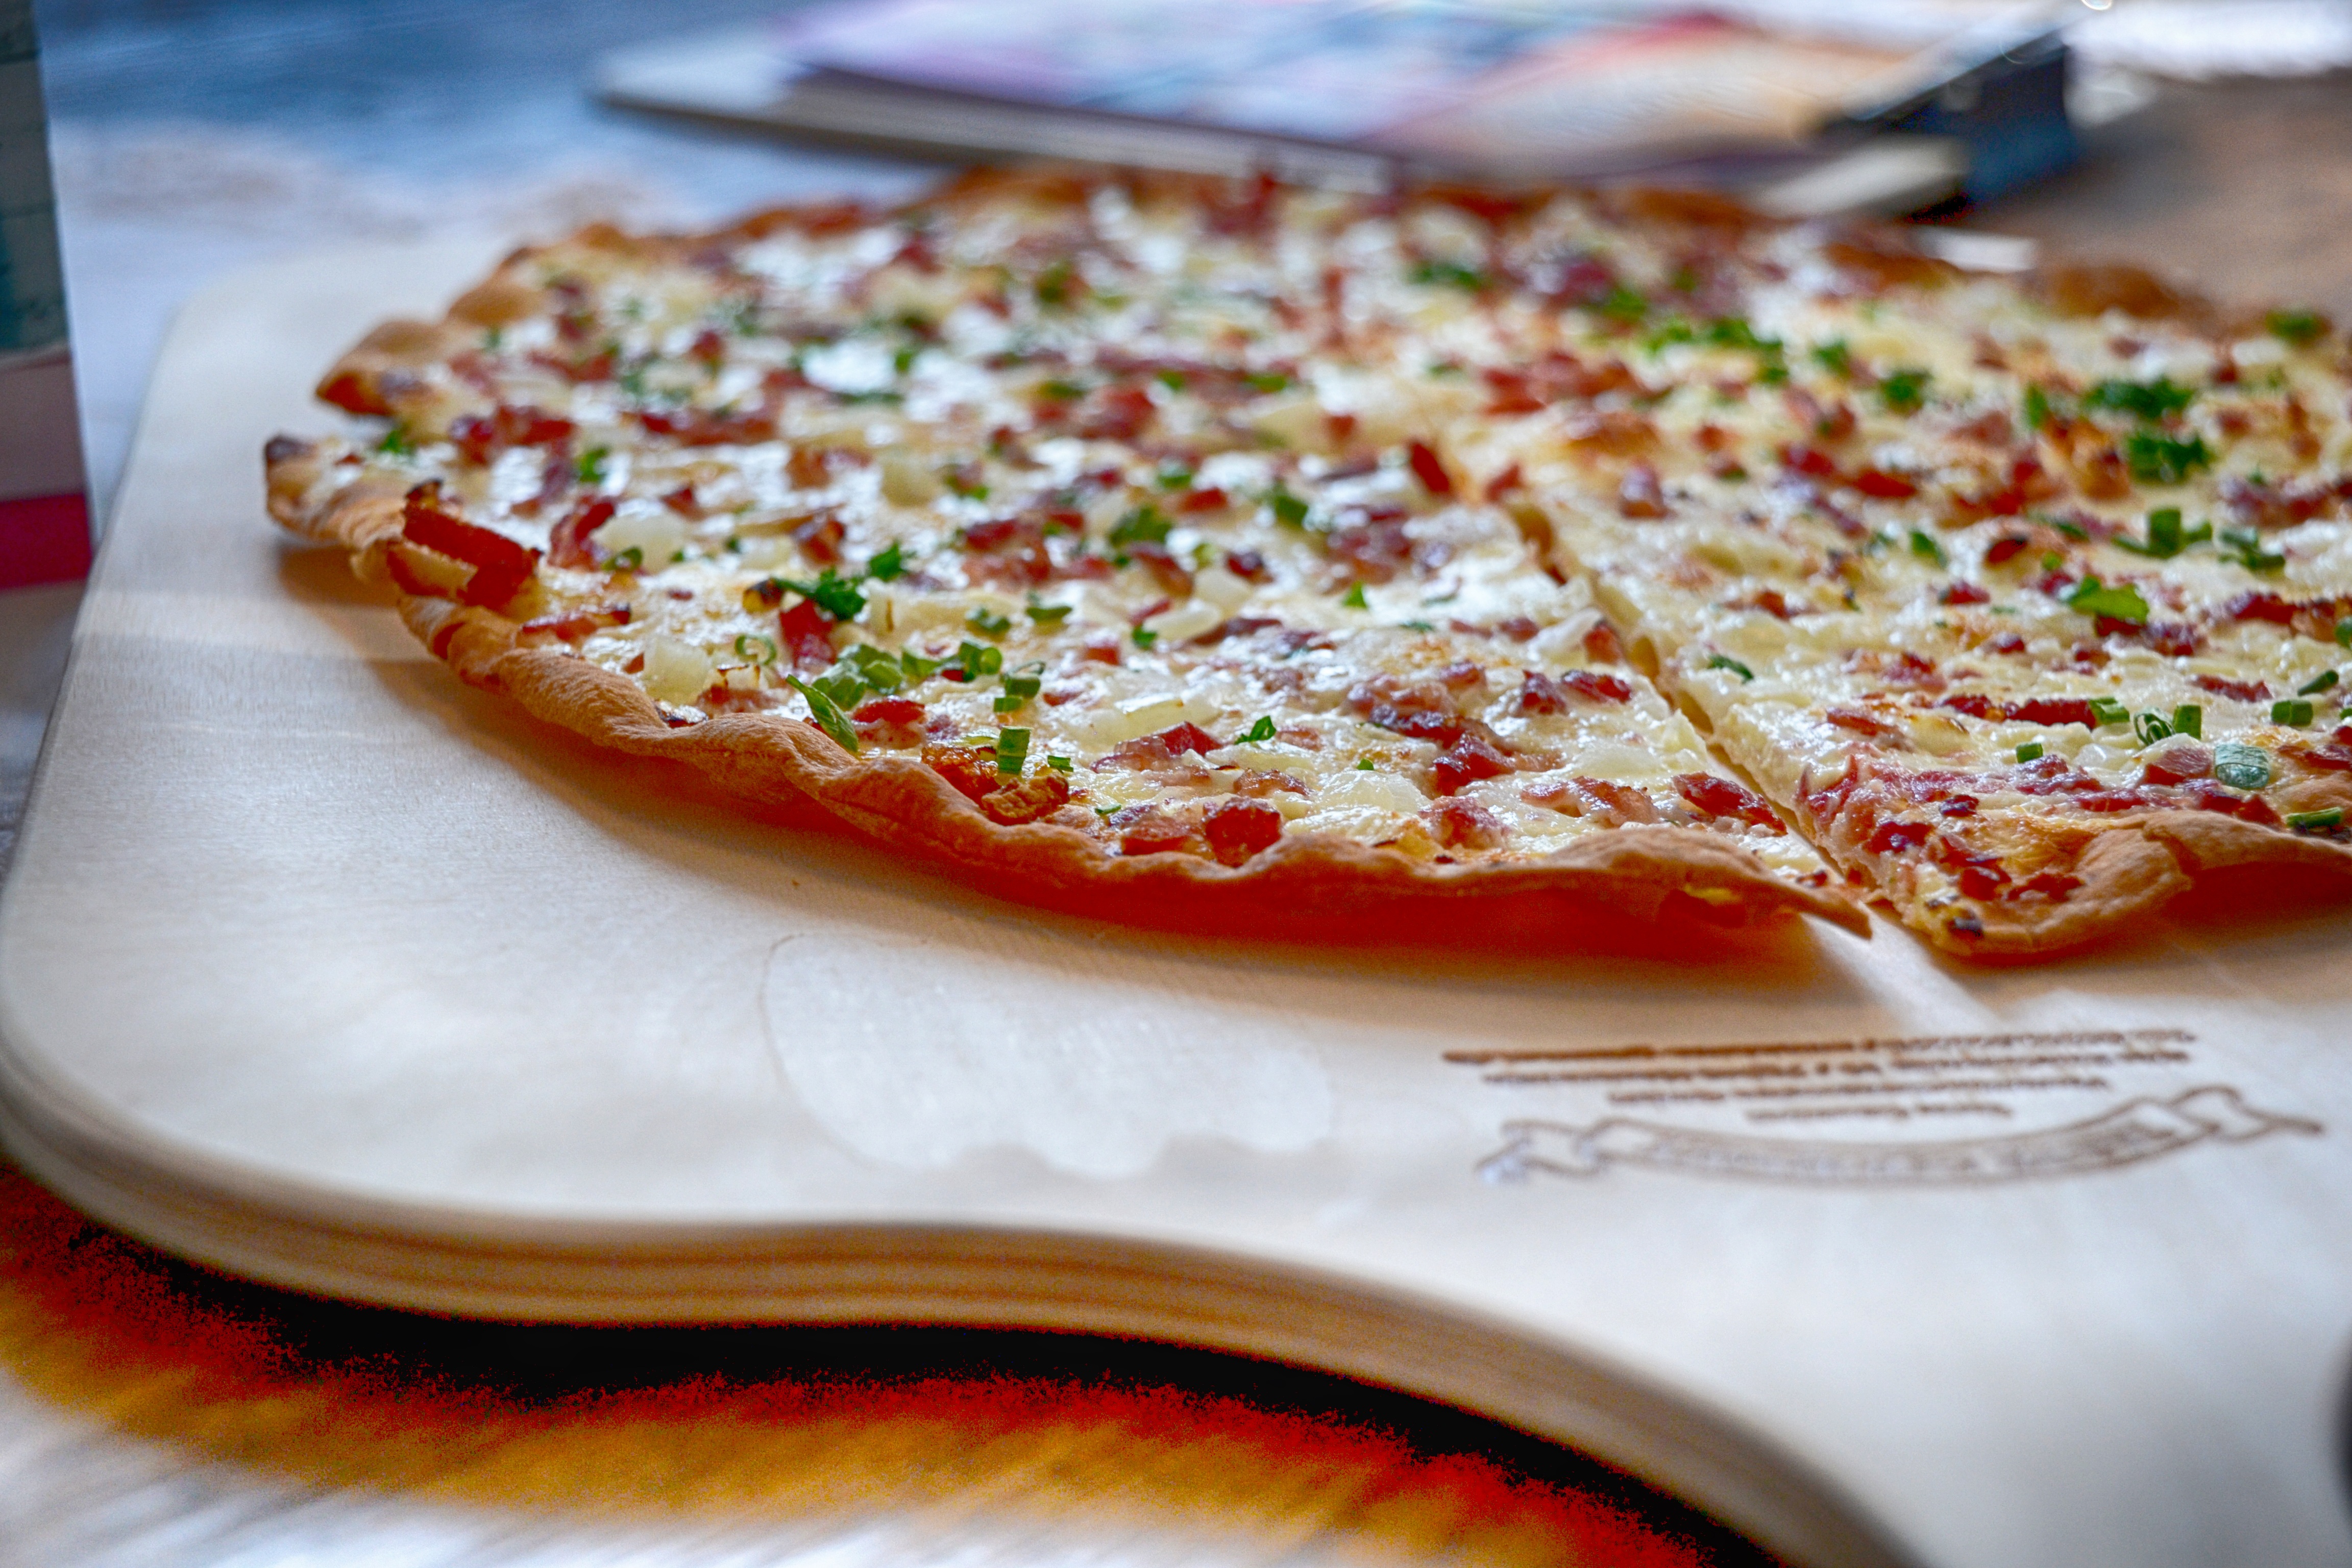
winter, dish, meal, food, produce, vegetable, breakfast, eat, lunch, cuisine, rocket, pizza, shrimp, parmesan, italian food, tarte flamb e, european food